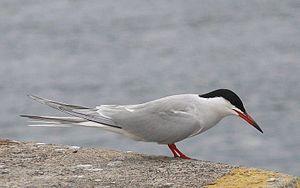
Cette liste a été établie à partir d'ouvrages et d'articles des années 1990 sur l'avifaune malgache. L'avifaune de Madagascar comprend 294 espèces dont 107 endémiques, 30 espèces menacés selon la classification de L'UICN.